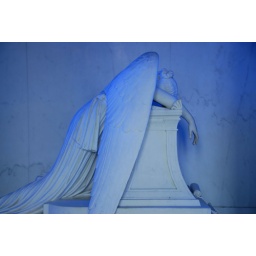
Angel in blue glow from stained glass in crypt.